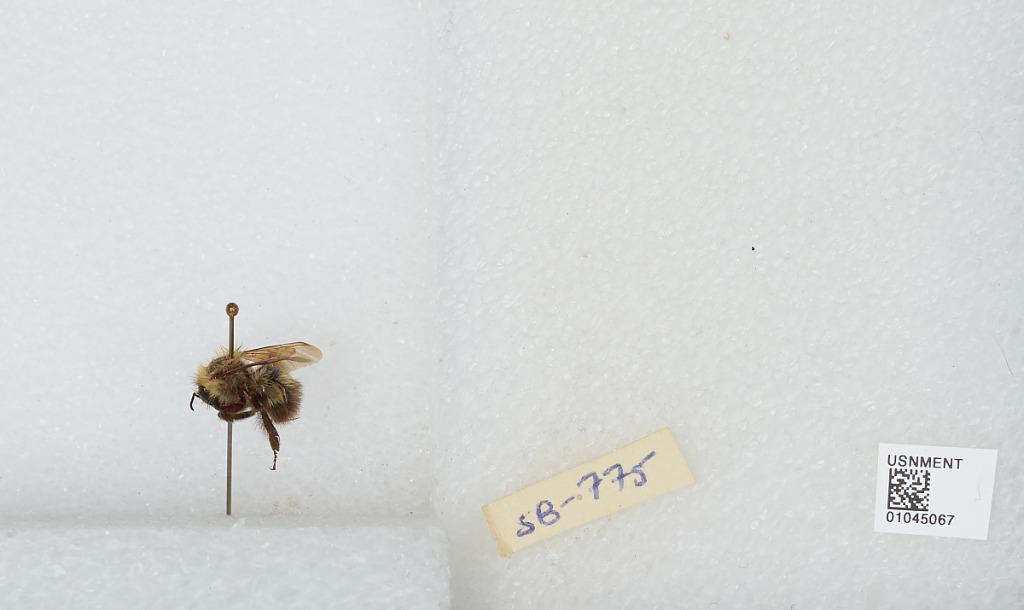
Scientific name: Bombus sp.